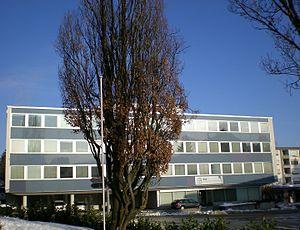
ETA SA Manufacture Horlogère Suisse est une entreprise suisse qui développe et fabrique des mouvements pour l'horlogerie mondiale. Fondée en 1856, elle fait partie de Swatch Group depuis 1985. Elle emploie près de 6 000 personnes à travers le monde.